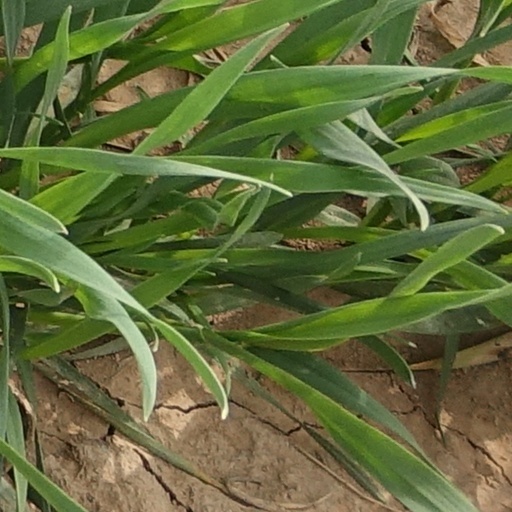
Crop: wheat